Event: Nepal Earthquake
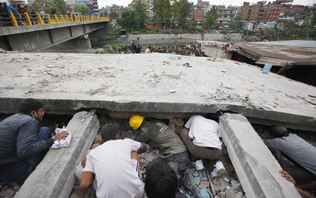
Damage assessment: damage